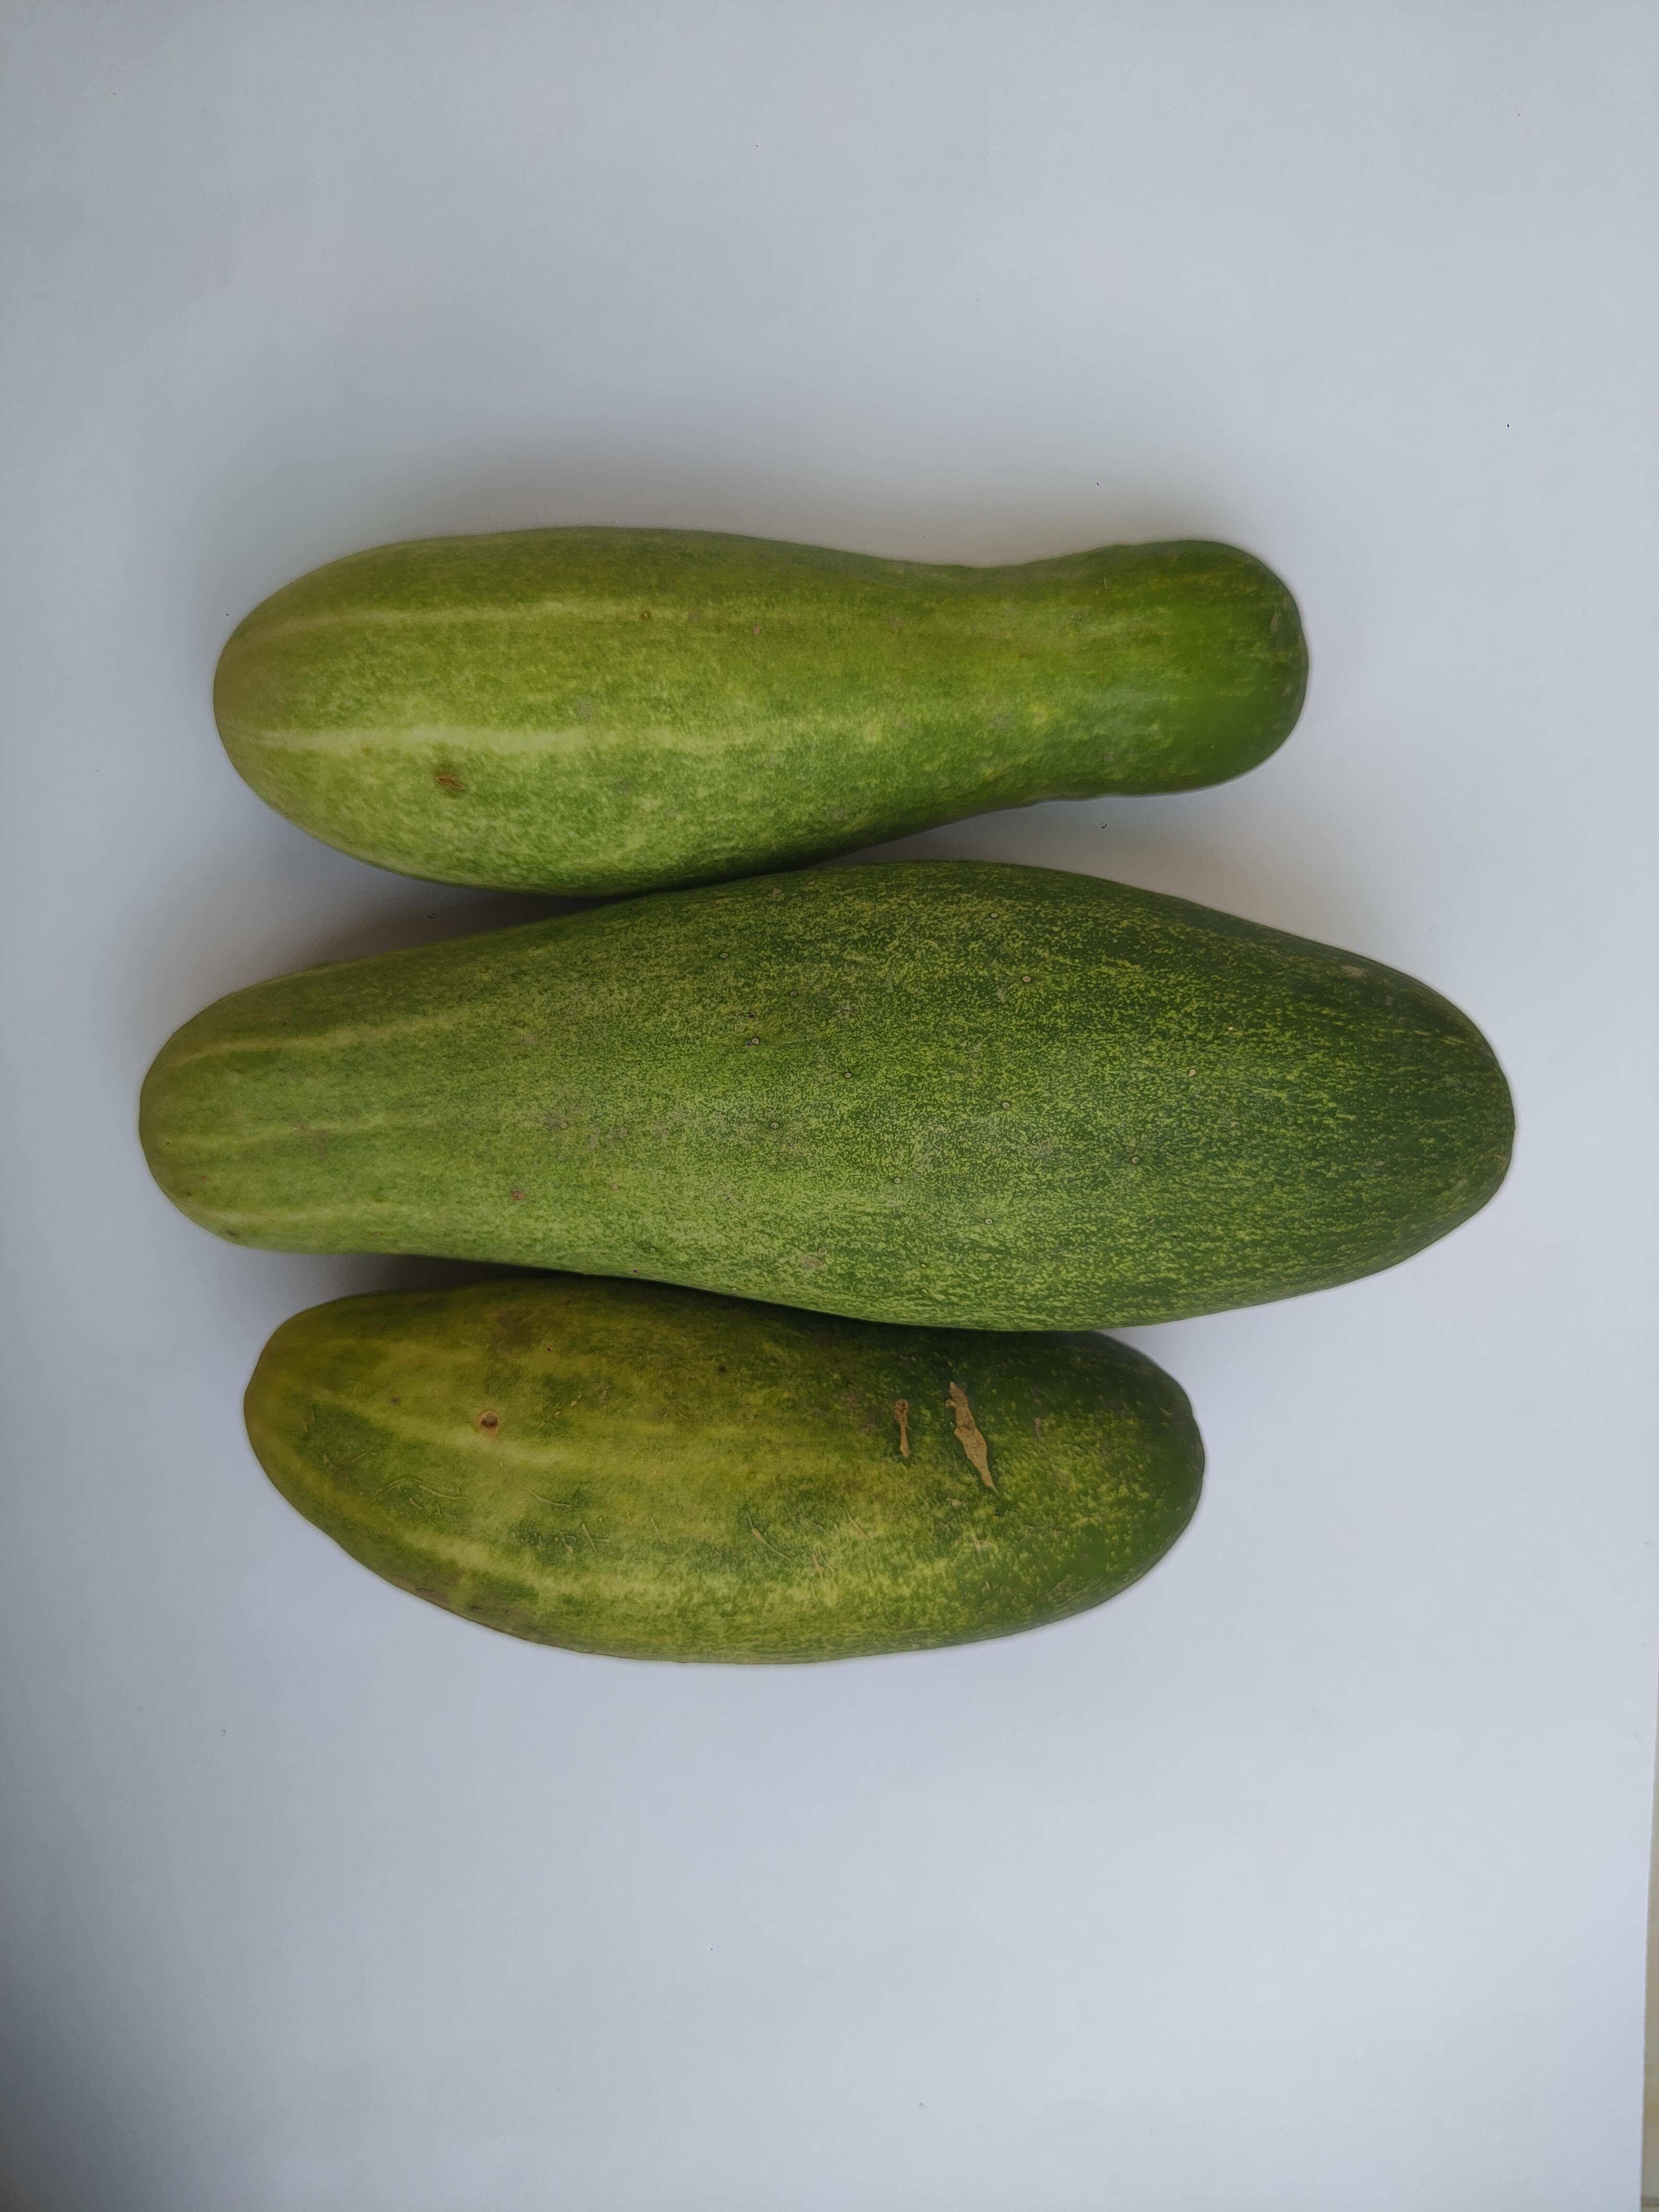
Label: Cucumber